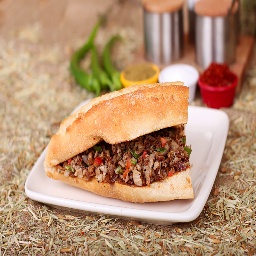
Label: kokorec